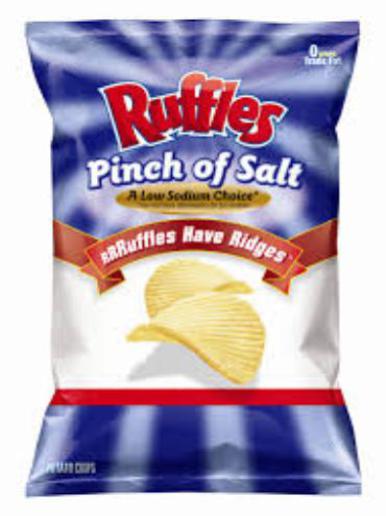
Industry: Food